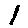
Label: 1